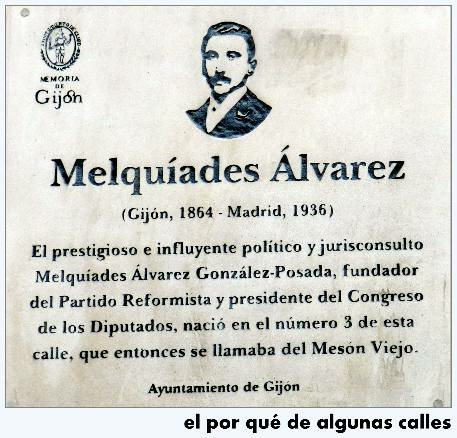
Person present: Yes